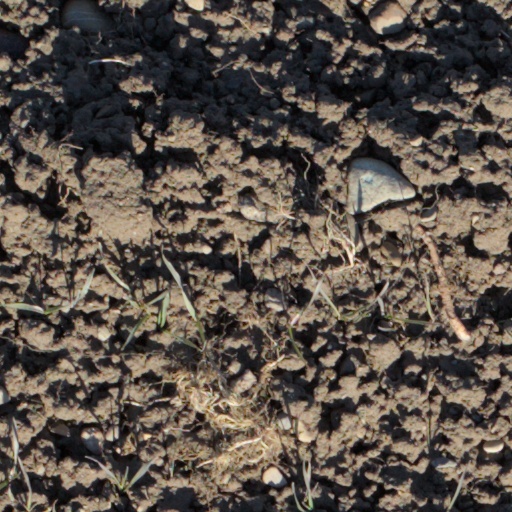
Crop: wheat